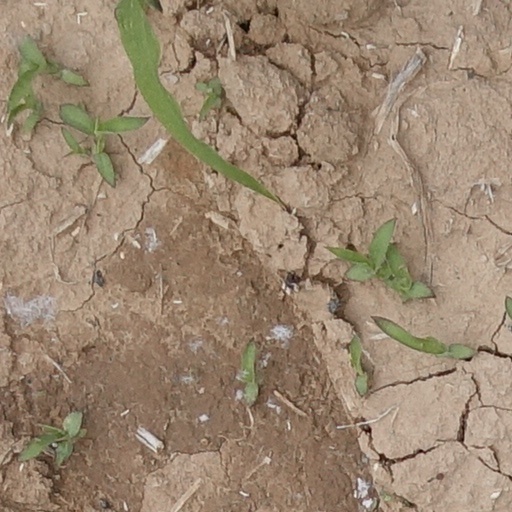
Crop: wheat